Puttenham, Surrey

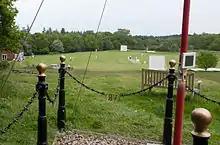
The site of Queen Victoria's review in 1858.

Puttenham was referred to in the Domesday Book of 1086 and was called "Reddesolham" or "Rodsall". Its domesday assets were owned by the Bishop of Bayeux and were: 1 plough, of meadow, woodland worth 4 hogs. It rendered £2 per year to its feudal overlords.